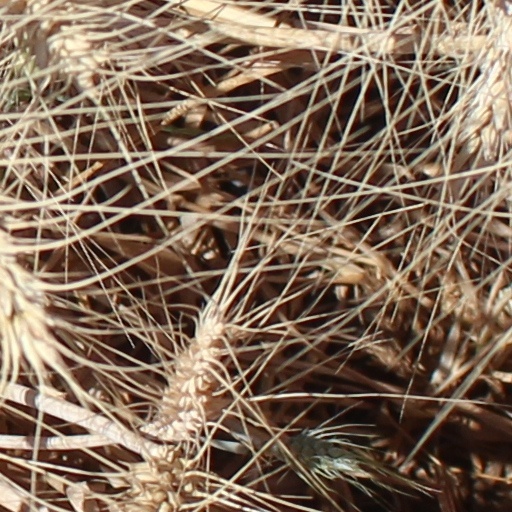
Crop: wheat